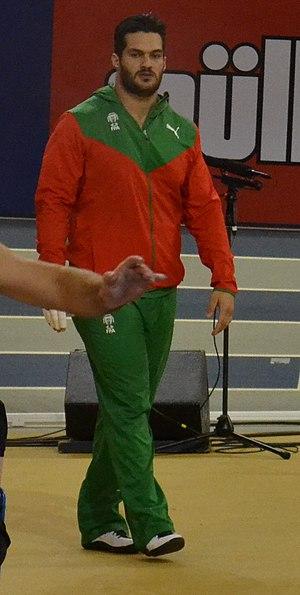
Francisco Miguel Pereira Boavida Pires Belo est un athlète portugais, spécialiste du lancer de poids et du lancer de disque.